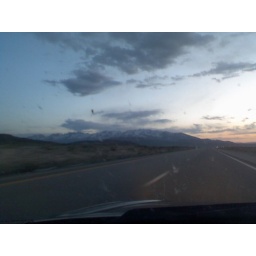
there is a point in the sky where the mountains get to big and the clouds just cant float any highter